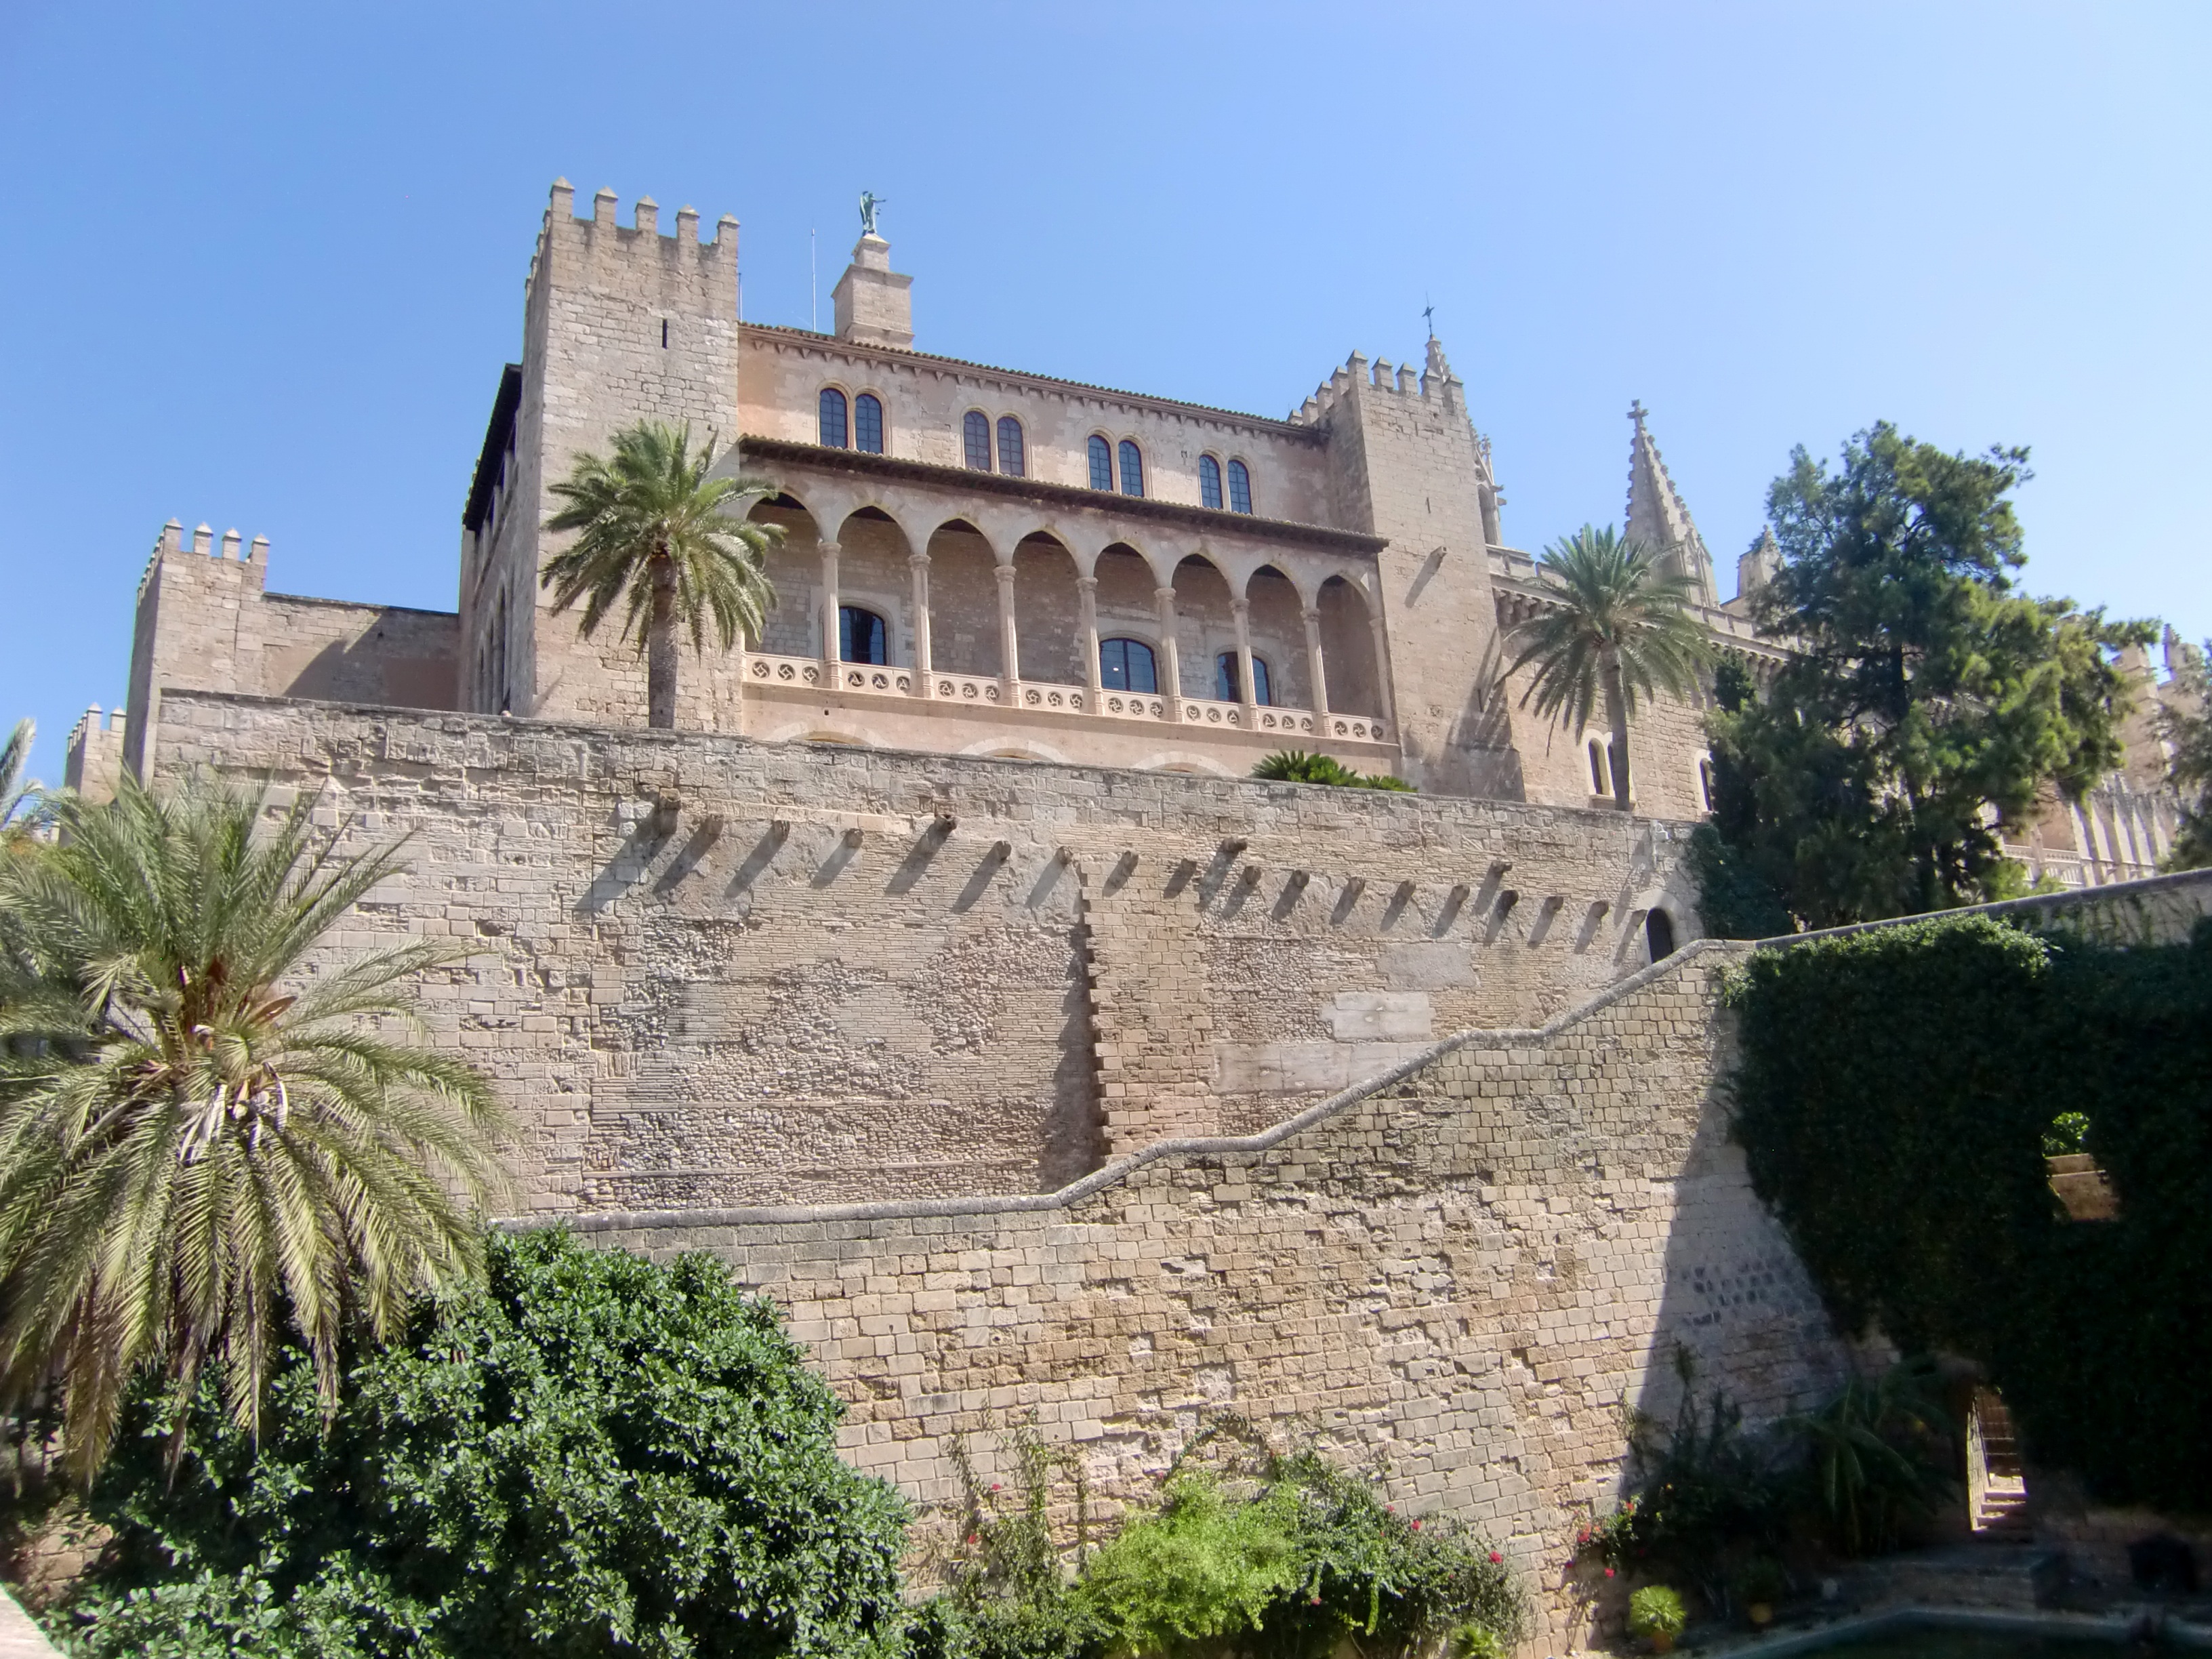
architecture, sky, villa, window, building, palace, pillar, facade, property, fortification, tourism, spain, ruins, arches, mallorca, estate, arcades, historically, king house, tours, archaeological site, stuetztpfeiler, historic site, ancient history